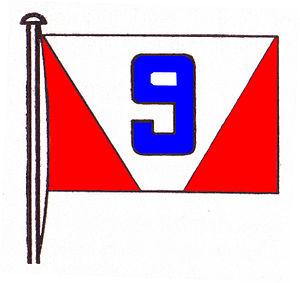
Pavillon de la série des Sharpie de 9 m²
Le Sharpie 9 m² est une classe de dériveur monotype, gréée en catboat, imaginée en 1937 par les membres du Cercle de la voile de Paris et dessinée par Staempfli. Prévu pour l'entrainement en solitaire, son succès est lié paradoxalement à l'Occupation durant laquelle il obtient le label de « série officielle ». Dès lors le Sharpie 9 m² devient le support de toutes les championnats « pour homme seul » jusqu'au milieu des années 1950.